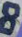
Number: 8